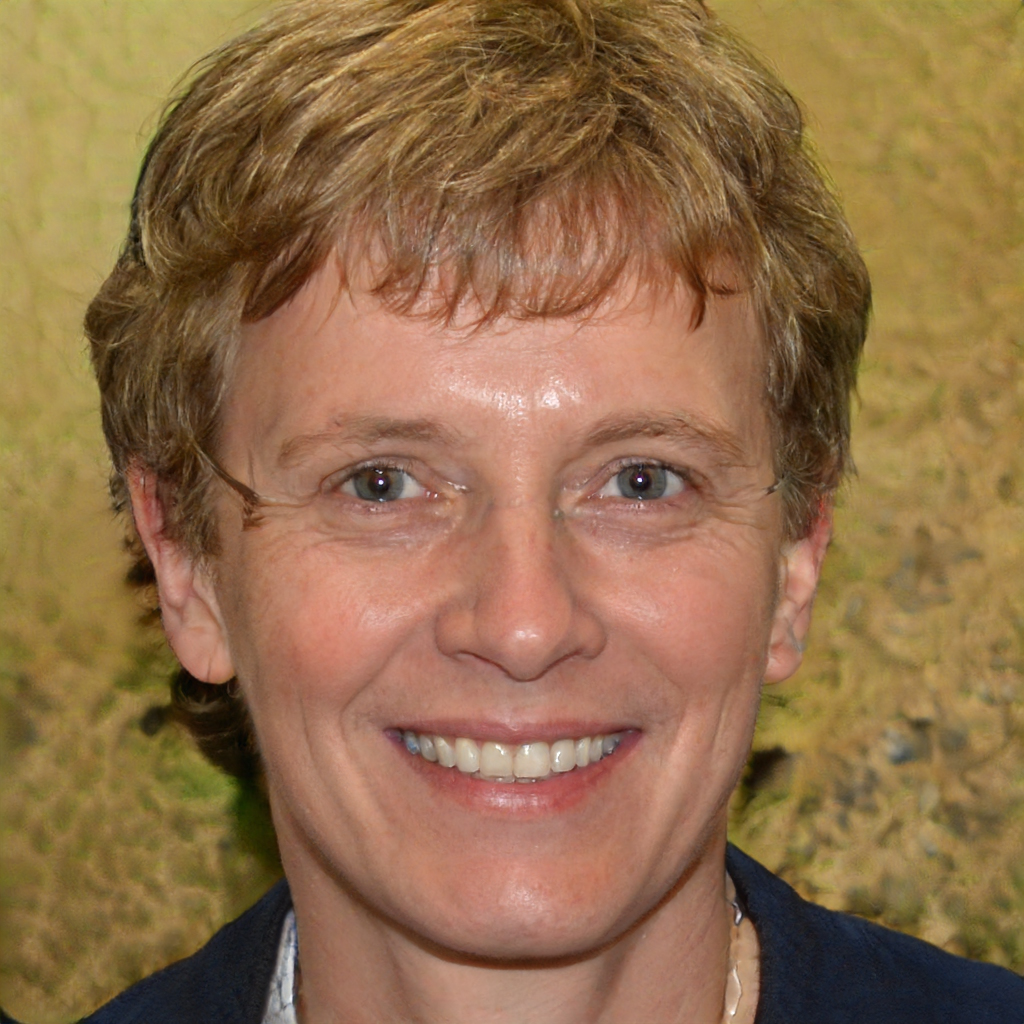
Gender: Female